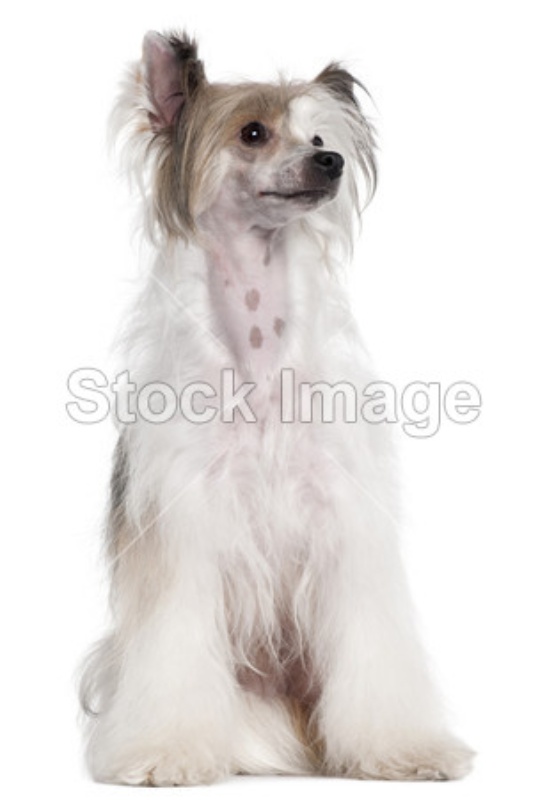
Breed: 234-n000093-Chinese_Crested_Dog